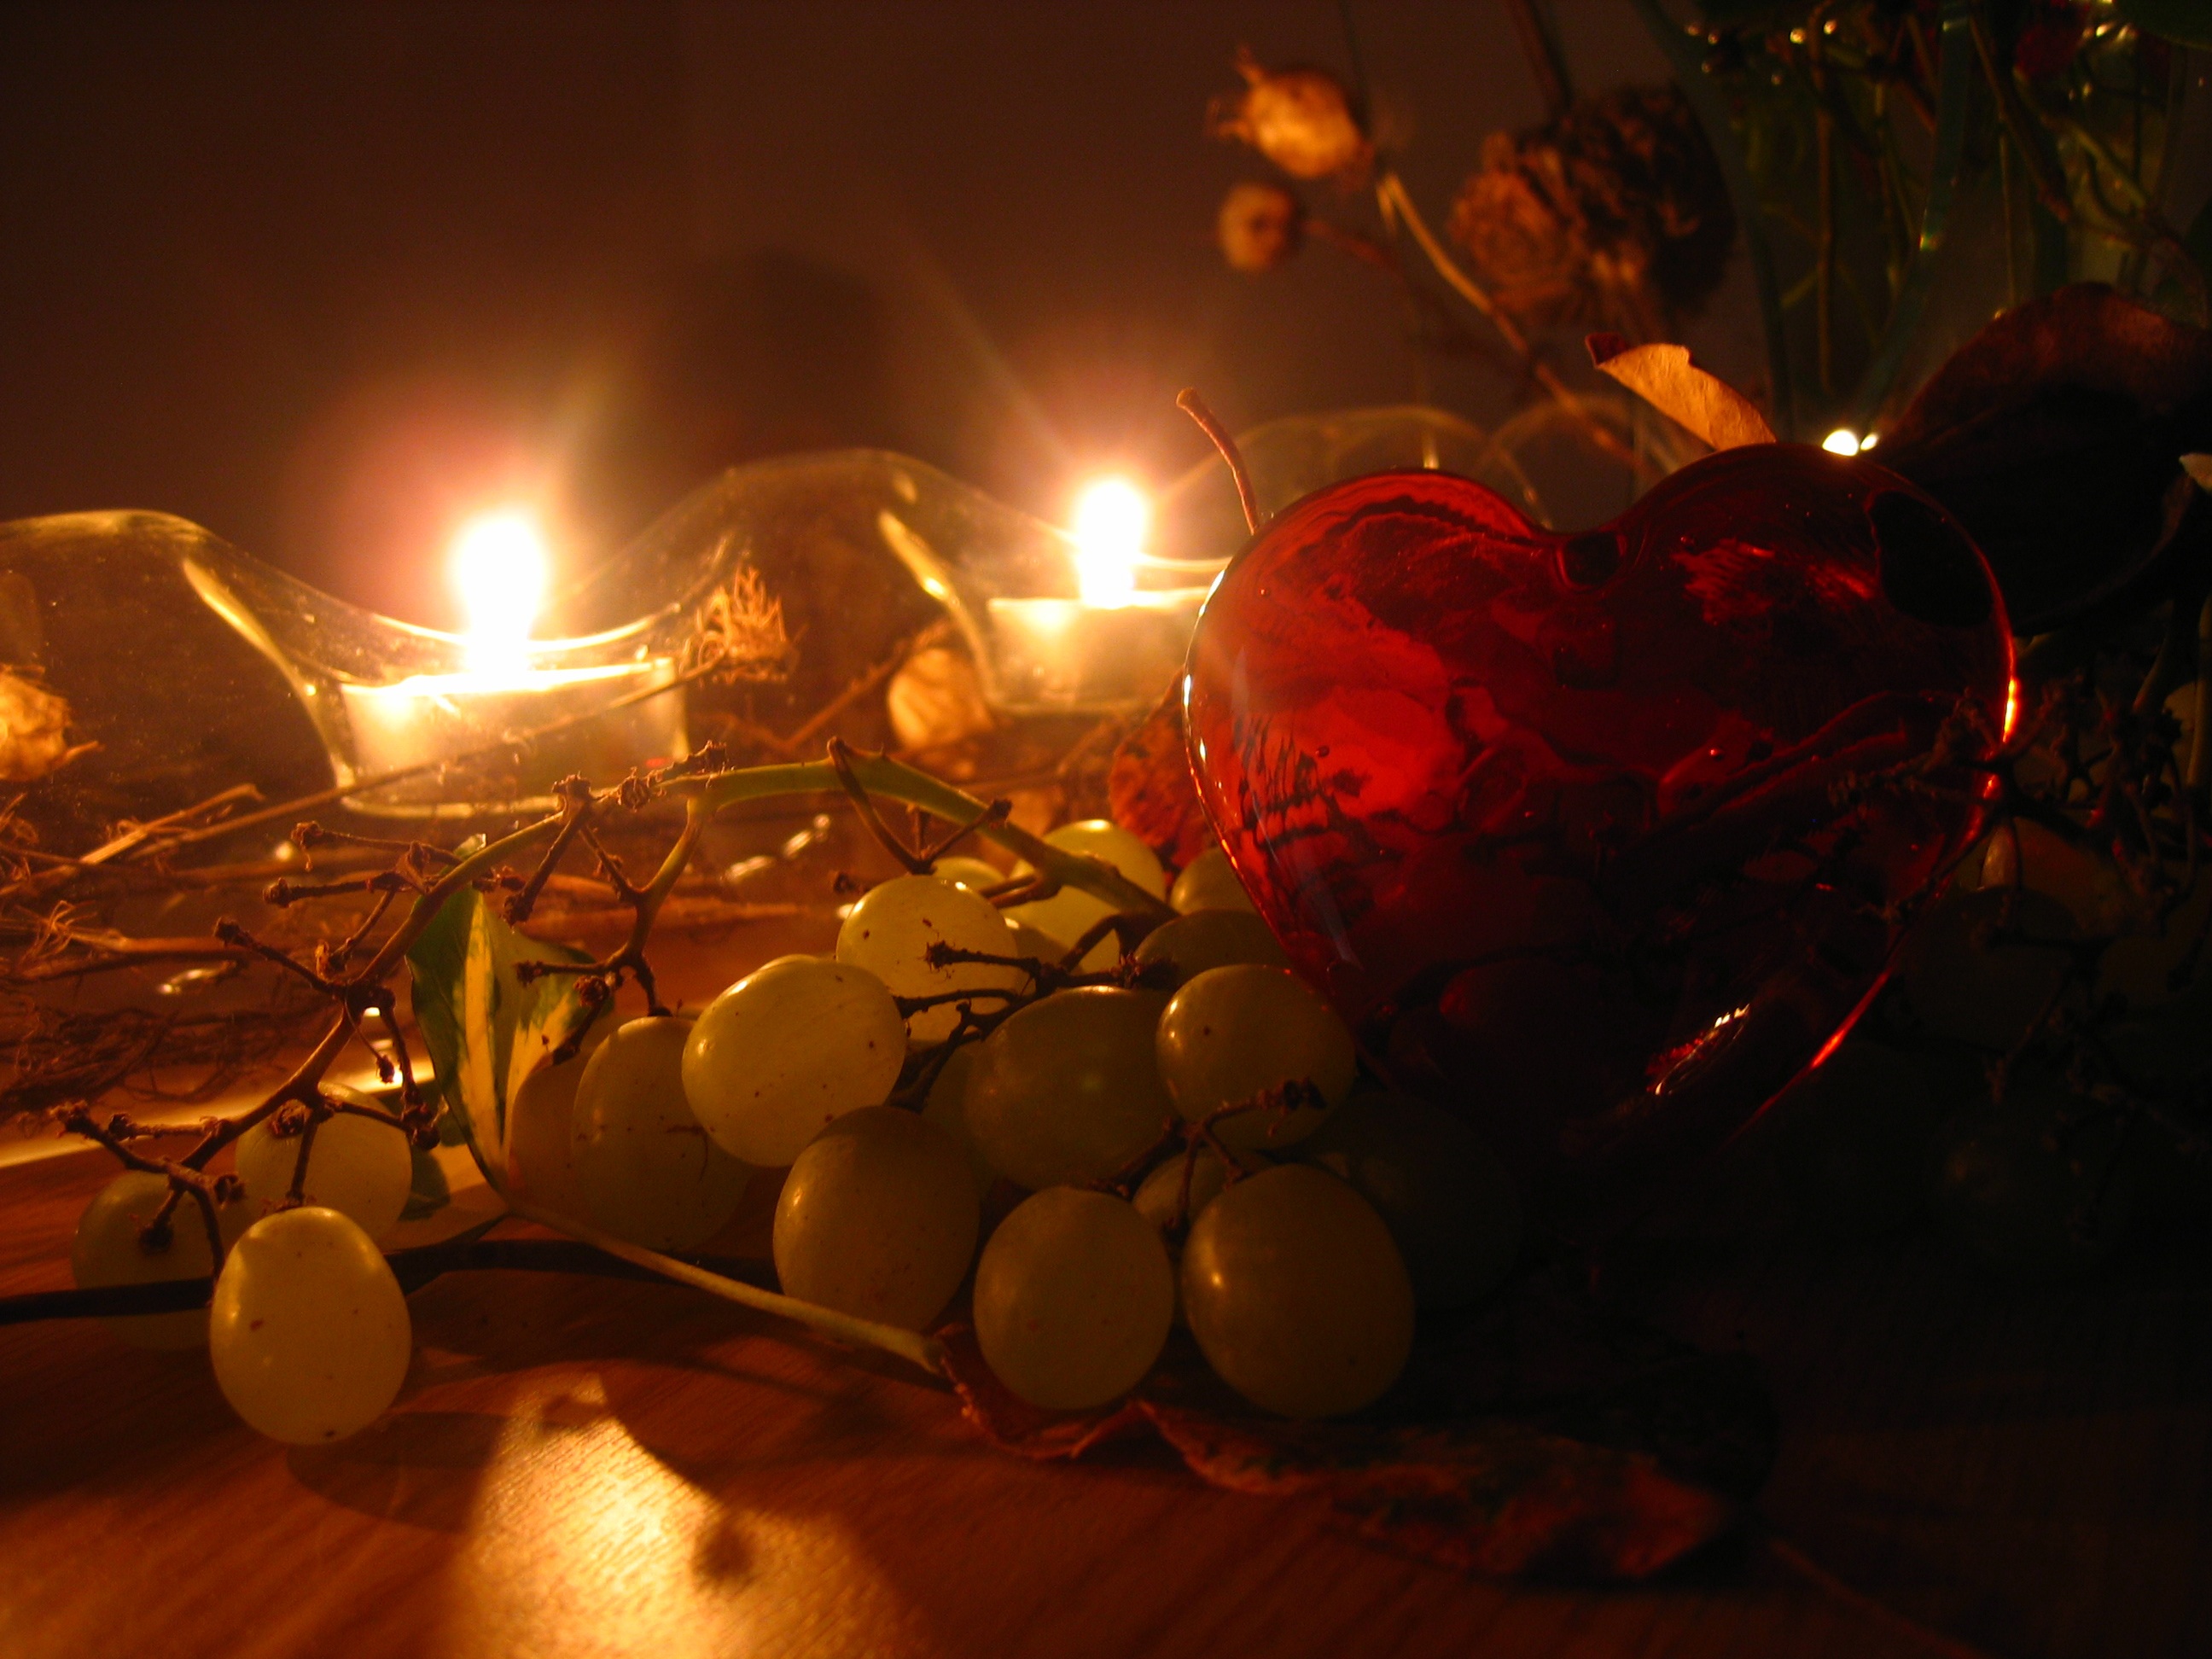
light, wood, night, flower, glass, love, heart, red, holiday, romantic, darkness, christmas, lighting, affection, grapes, greeting card, tenderness, valentine's day, loyalty, lichtreflex